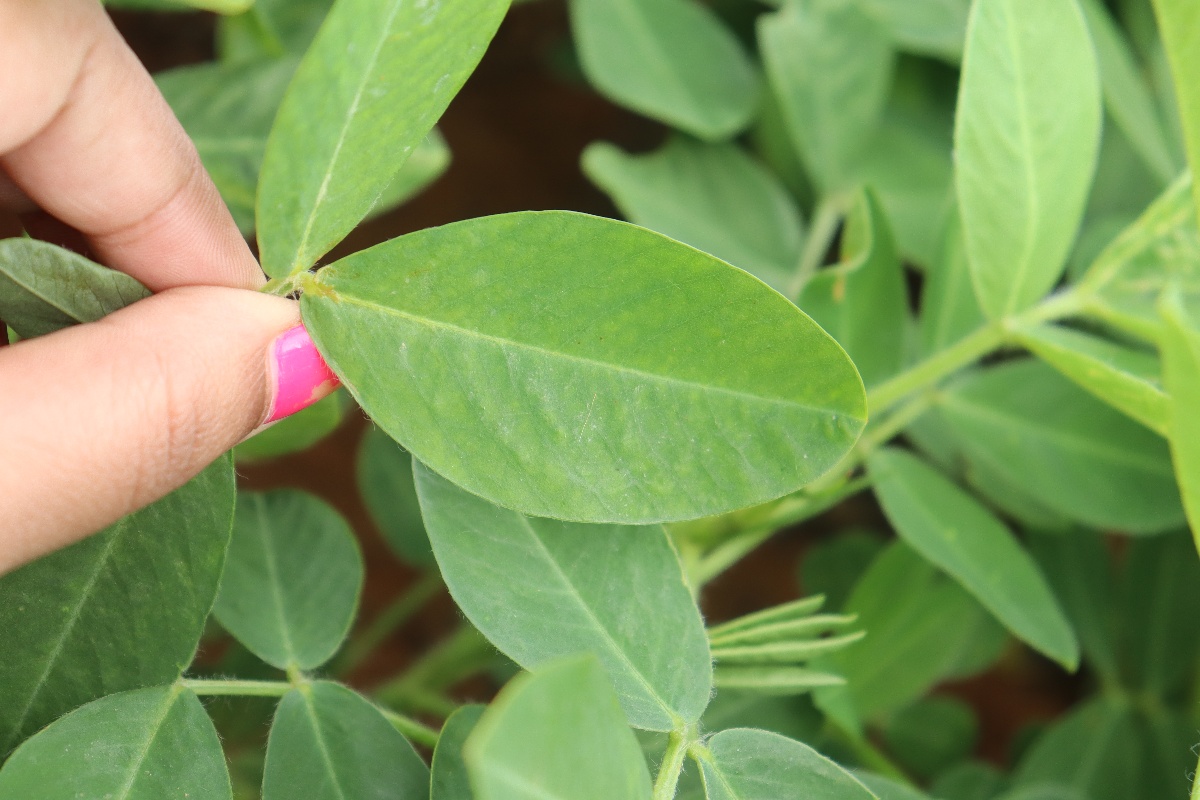
Label: healthy leaf